James R. Carpenter

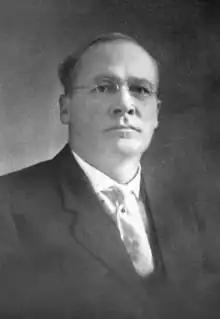

James Ross Carpenter (August 7, 1867 – January 27, 1943) was a Wyoming politician and inventor who served in the Wyoming Senate as a member of the Democratic Party. Prior to his political career he helped in the founding and advertisement of multiple towns in Wyoming.